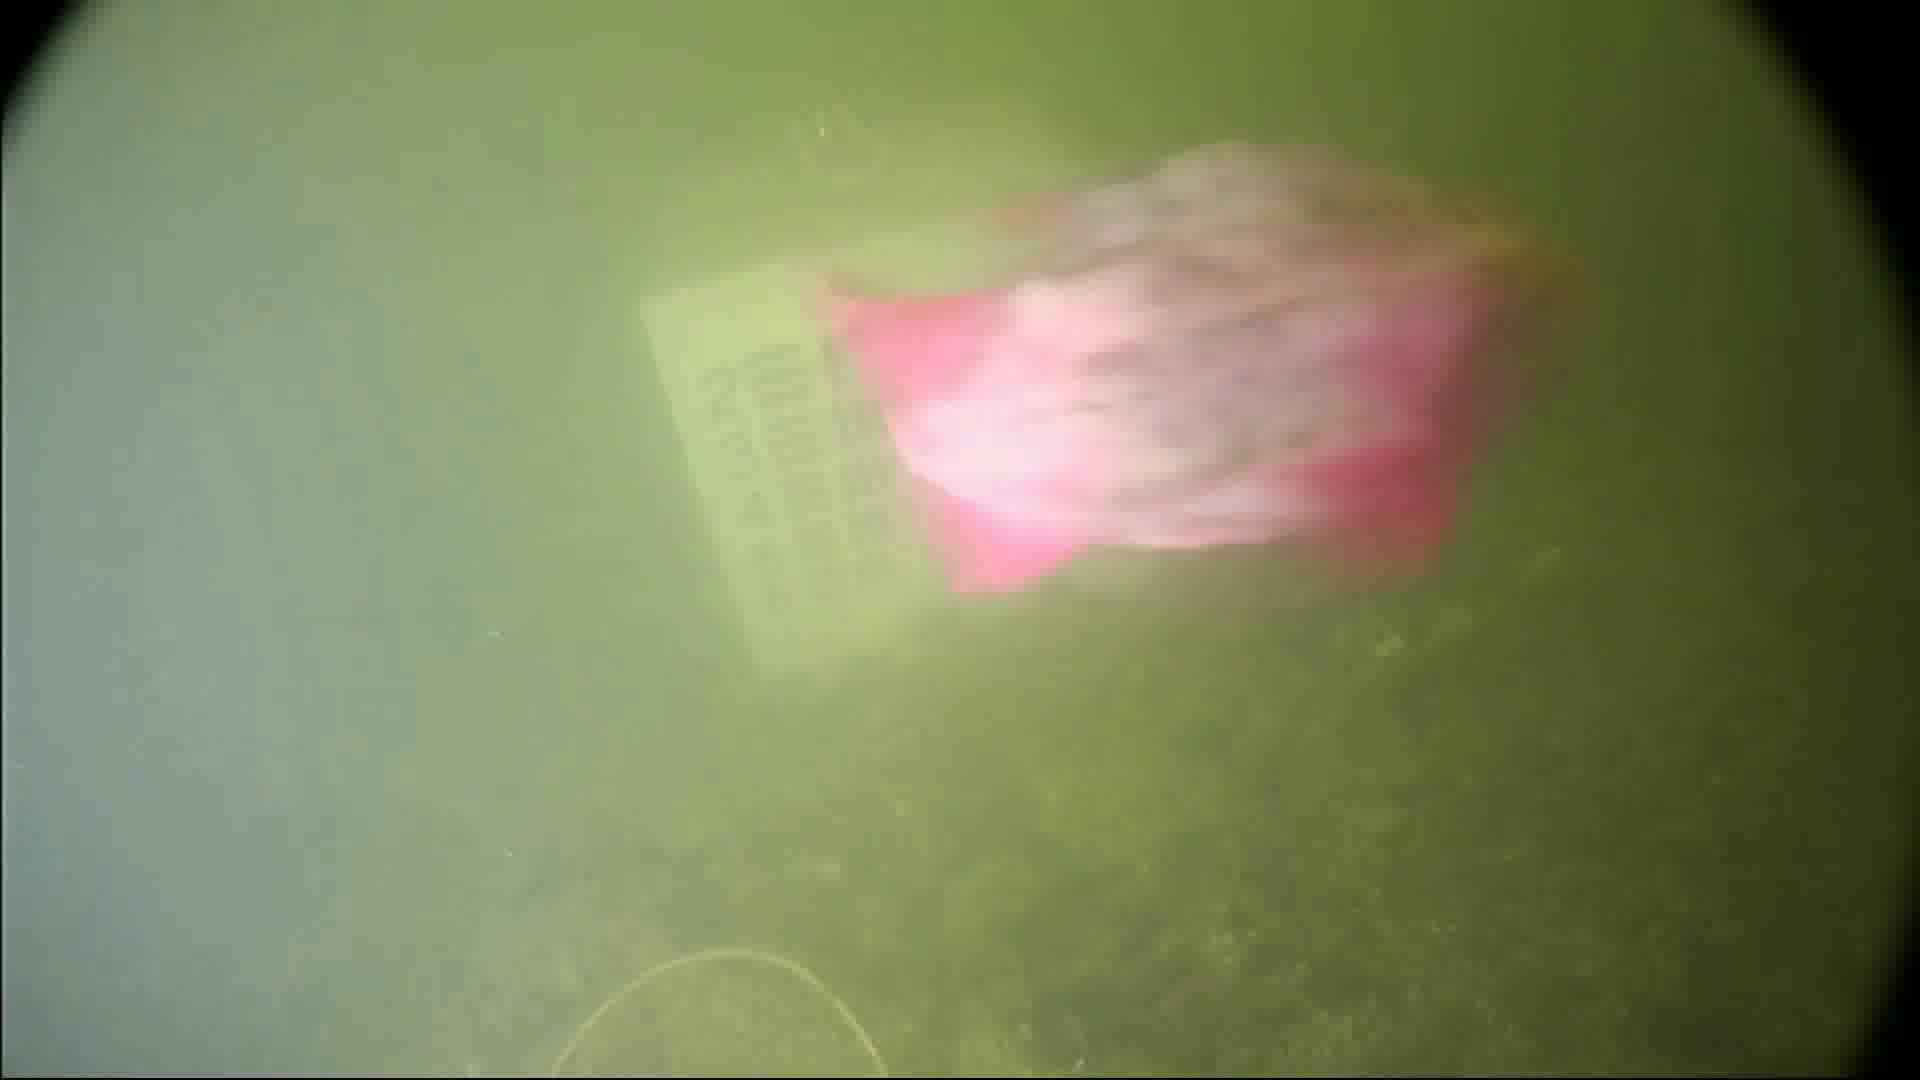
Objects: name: fish
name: crab